Environmental issues in Brunei

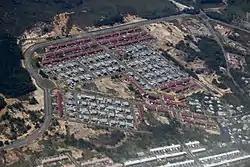
Large area of trees cleared to make way of a public housing scheme.

92% of Brunei's geographical area was covered by trees in 2010, totaling 529 kha. It lost of tree cover in 2021, which is the same as of CO2 emissions. Brunei lost 14.8 kha of humid primary forest between 2002 and 2021, accounting for 52% of the country's overall loss of tree cover during that time. The total area of Brunei's primary humid forest shrunk by 3.4% over this time. Around 6.3% of the total land area's forest area was lost between 1990 and 2016. According to the World Database on Protected Areas (WDPA) published by the United Nations Environment Programme World Conservation Monitoring Centre (UNEP-WCMC), information on endangered species in Brunei as of 2017 is available. The third-largest island in the world, Borneo, which is shared by Malaysia, Kalimantan in Indonesia, and Brunei, is predicted to lose roughly 220,000 km sq. of forest between 2010 and 2030, or almost 30% of its total land area.